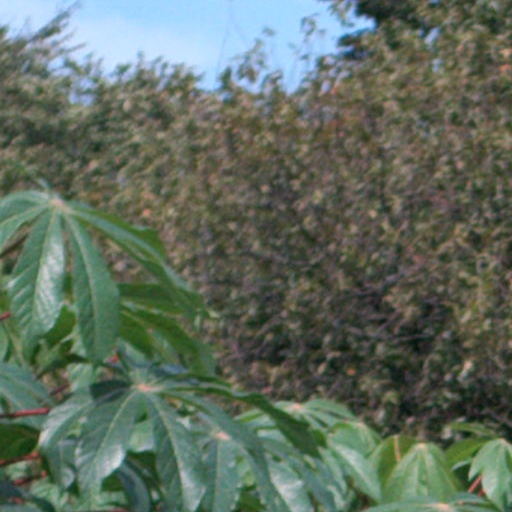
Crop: cassava